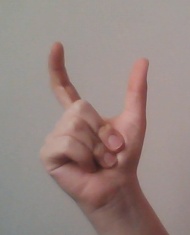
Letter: nun